St. Landry Parish, Louisiana

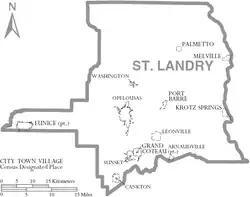
Map of St. Landry Parish, Louisiana With Municipal Labels

As of the 2020 United States census, there were 82,540 people, 30,441 households, and 20,790 families residing in the parish.